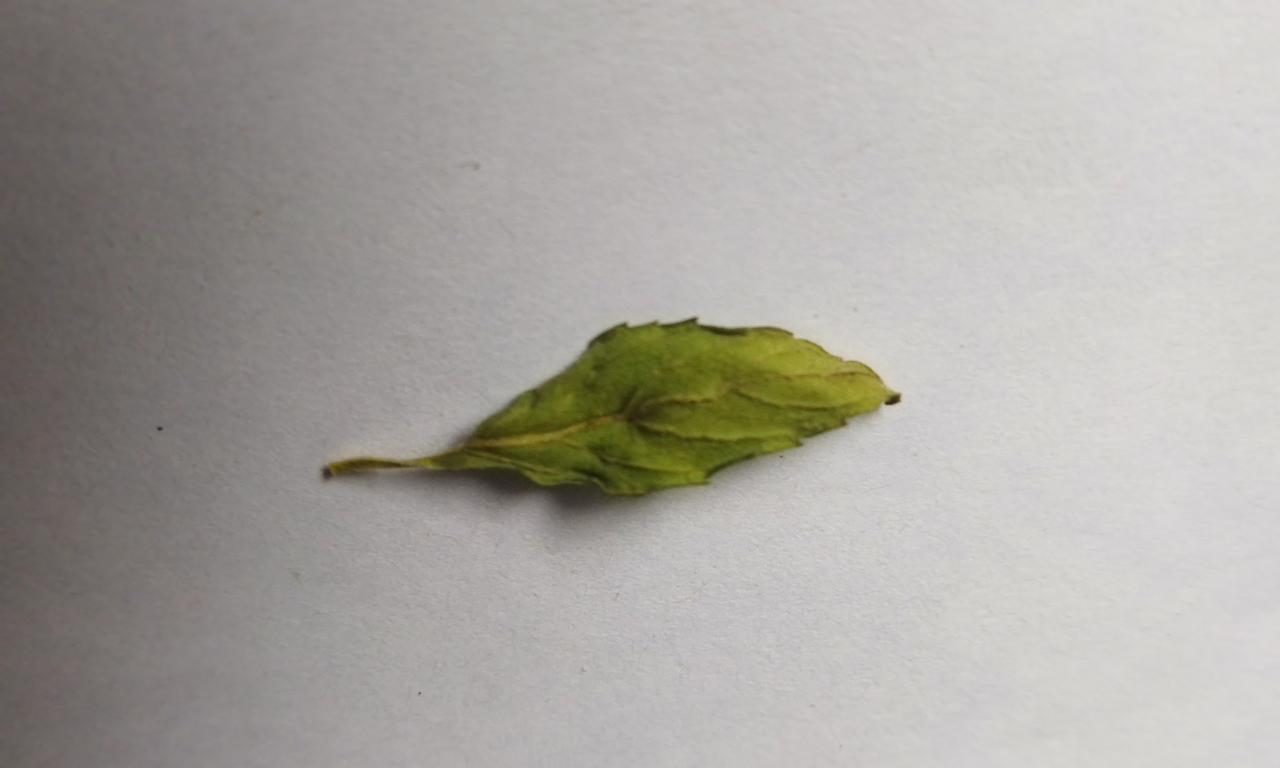
Label: Dried